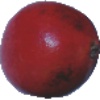
Label: pomegranate